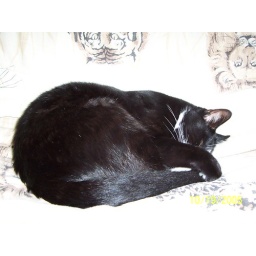
The only cat I ever saw that had to put his paw over his face to get a good nap in.